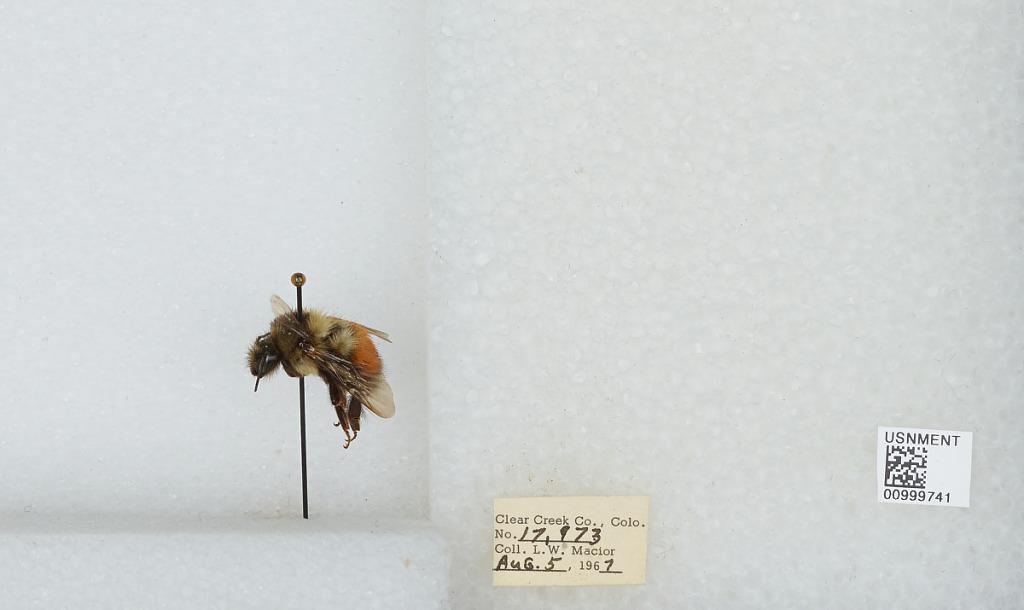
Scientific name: Bombus (Pyrobombus) melanopygus Nylander
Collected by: L. Macior
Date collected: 1967-8-5
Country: United States
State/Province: Colorado
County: Clear Creek
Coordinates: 39.6958, -105.725